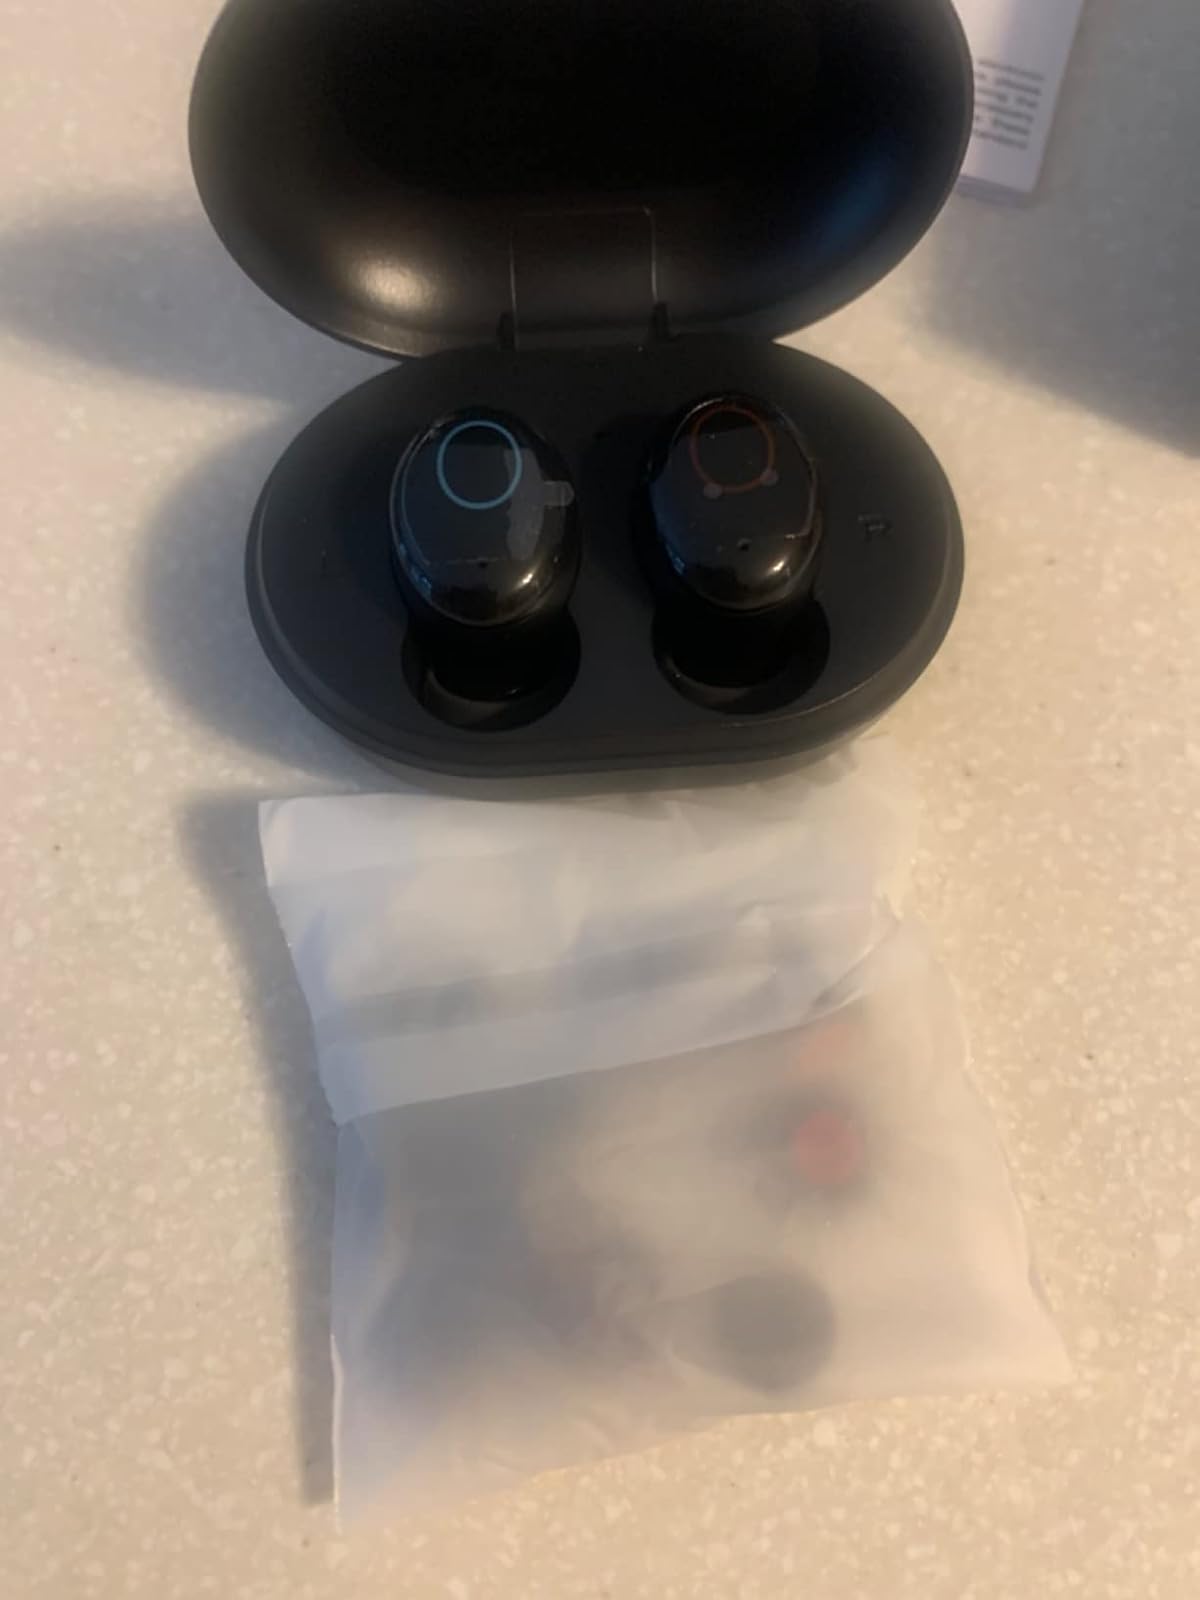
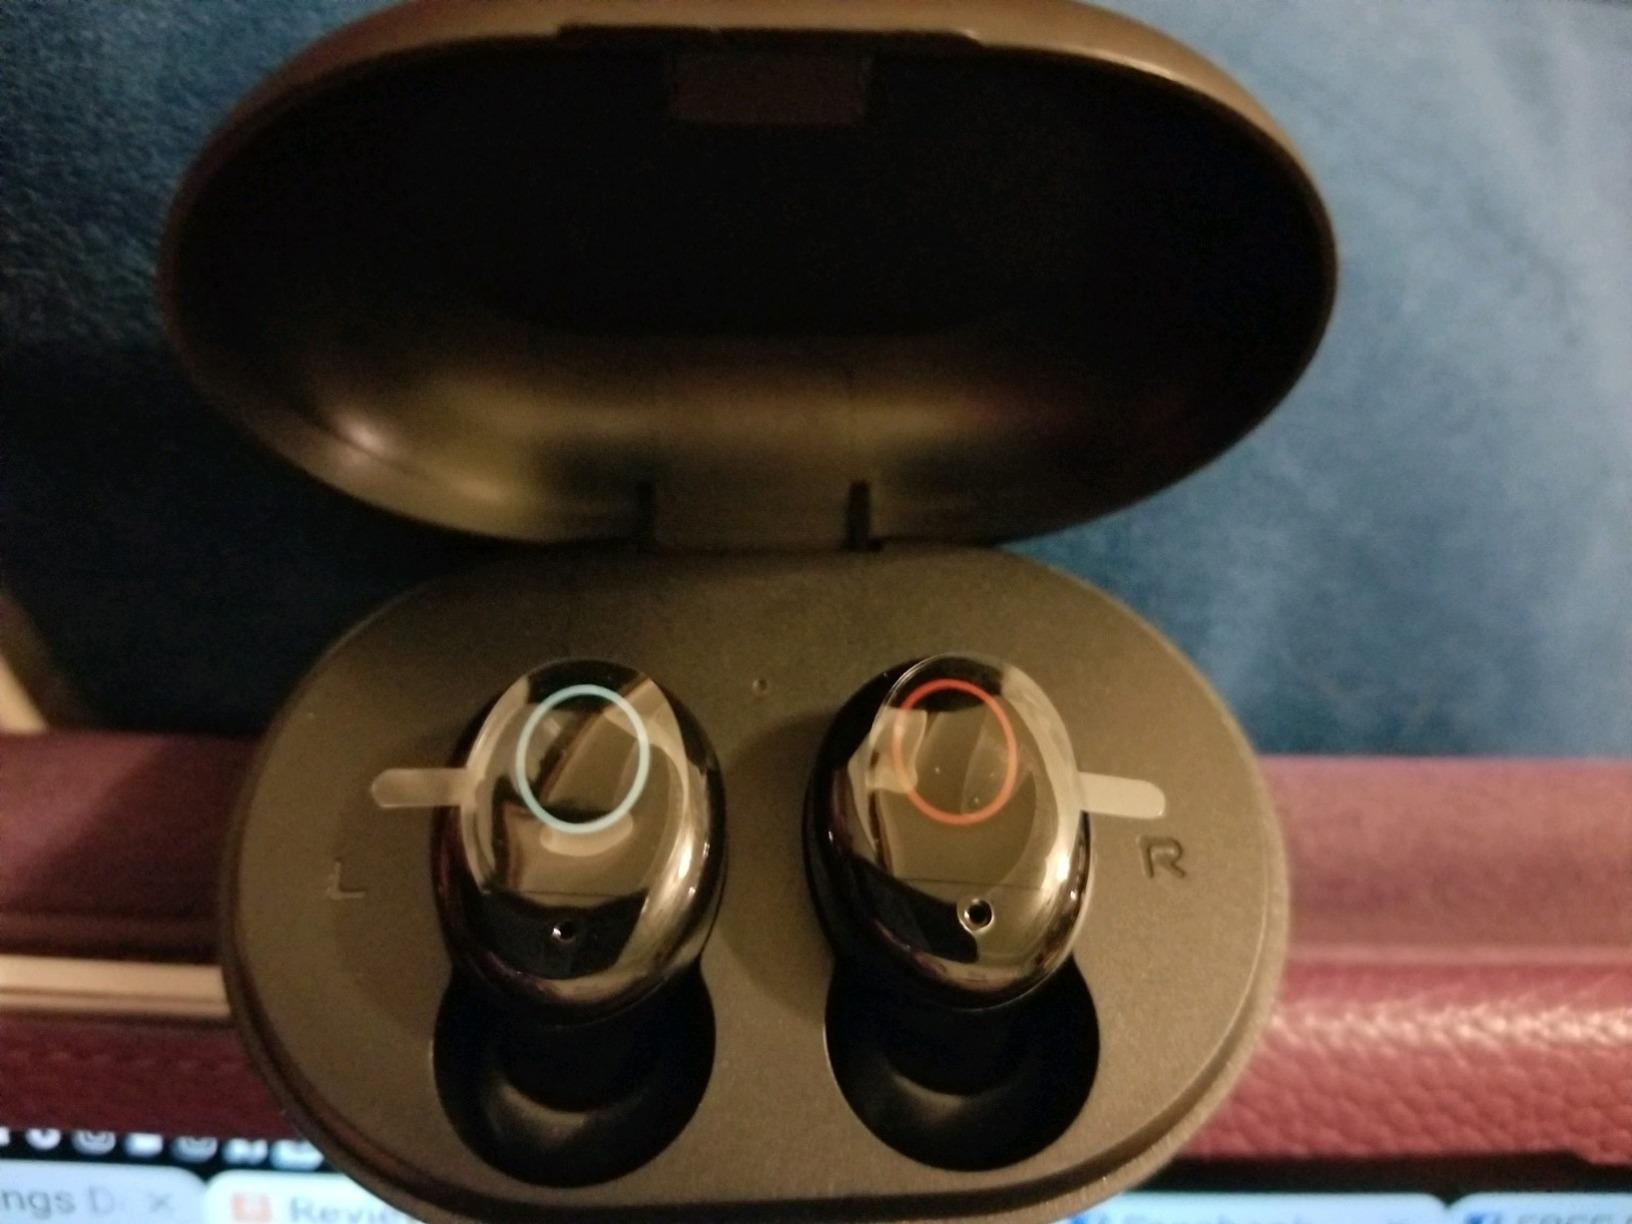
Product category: earbuds
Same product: yes